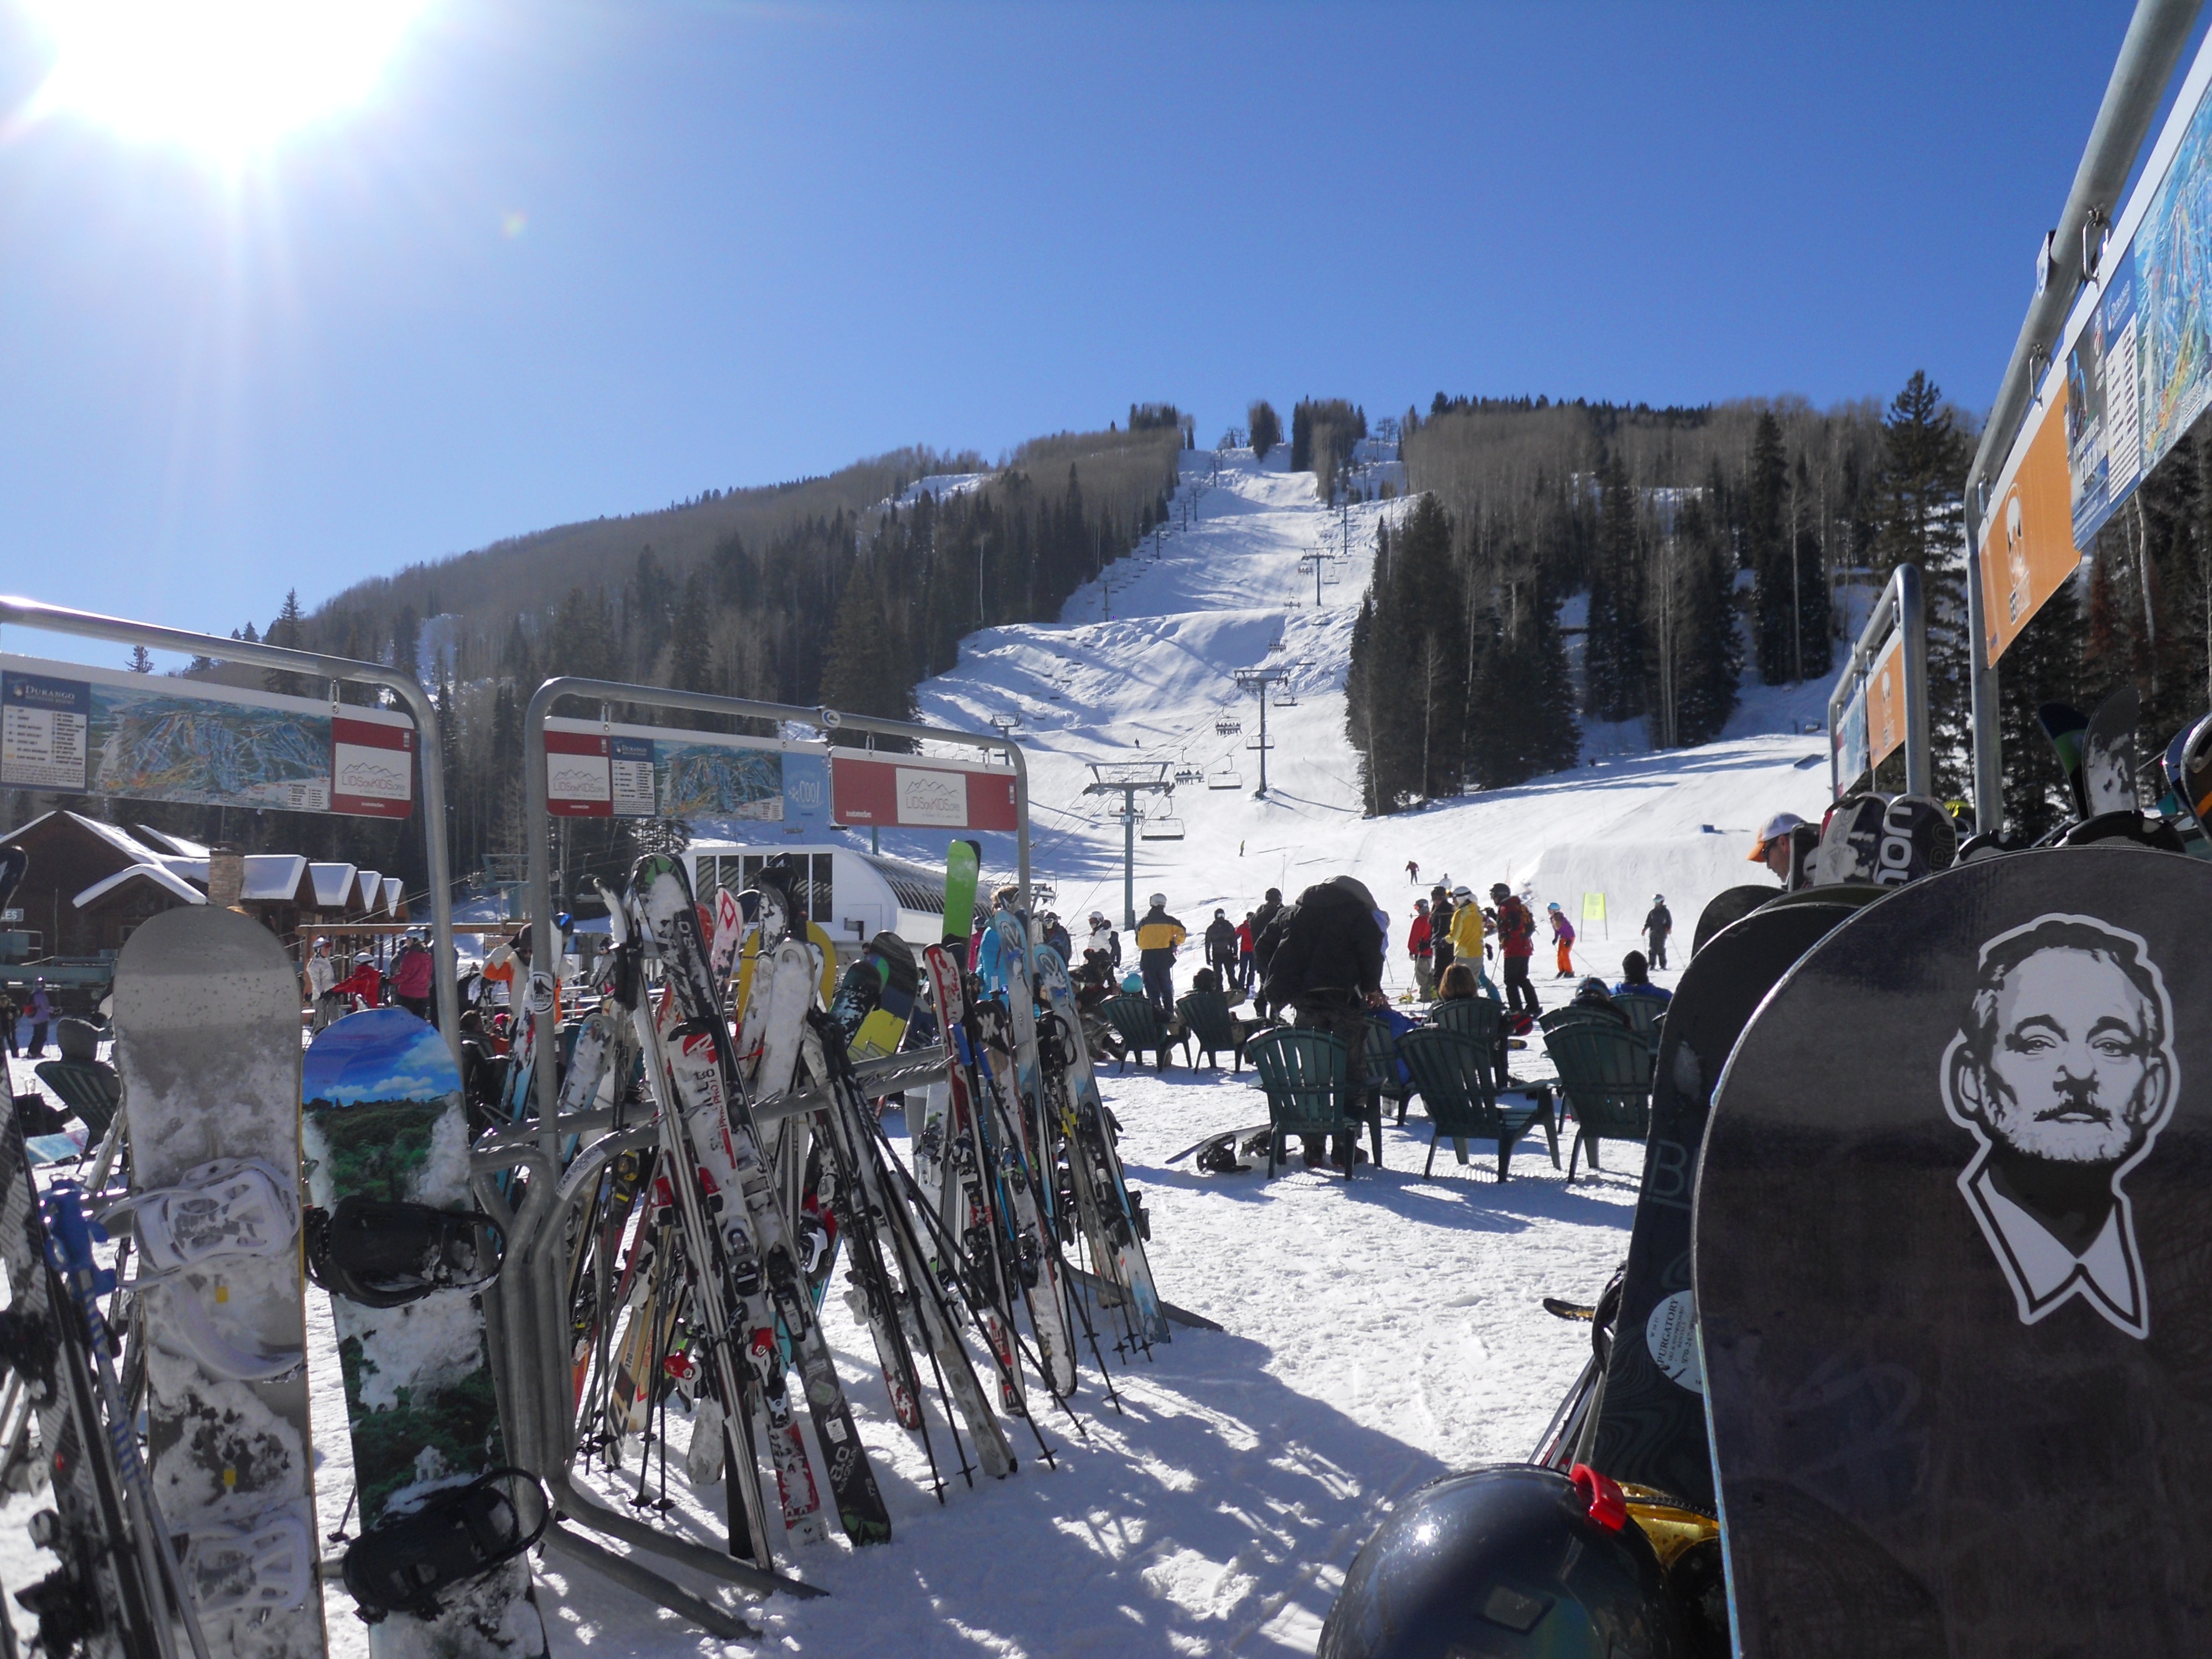
snow, vehicle, skiing, winter sport, sports, ski, nordic skiing, ski equipment